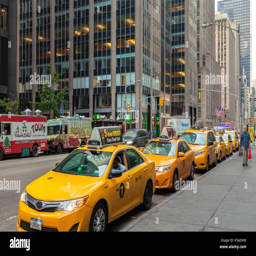
yellow cabs wait for passengers on the street